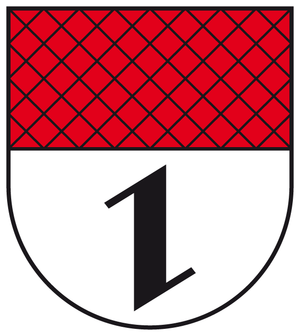
Hadmersleben est un quartier de la ville d’Oschersleben, dans l’arrondissement de la Börde en Saxe-Anhalt, en Allemagne.